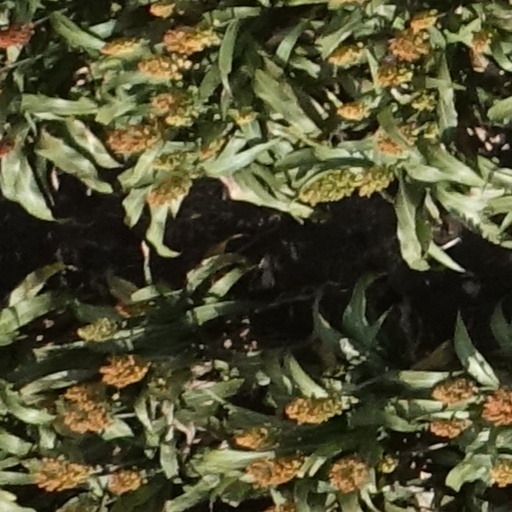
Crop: sorghum